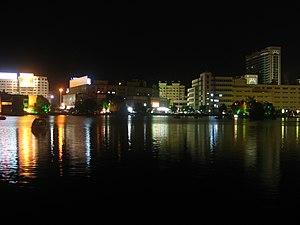
Wuhu est une ville-préfecture du sud-est de la province de l'Anhui en Chine.